2012 Summer Paralympics closing ceremony

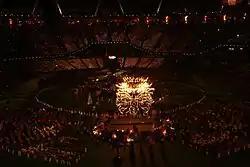
The Sun God rises in the stadium.

After climbing the steps to the top of the sundial stage in the centre, the Reader, played by Lance Corporal Rory MacKenzie, addressed the stadium with a speech introducing the theme of the ceremony's cultural presentation, "Festival of the Flame". His speech was followed by the entrance of the flags of participating nations. At the end of the procession, the flagbearers were in formation in the shape of a heart, and pyrotechnics outlined their shape on the field.